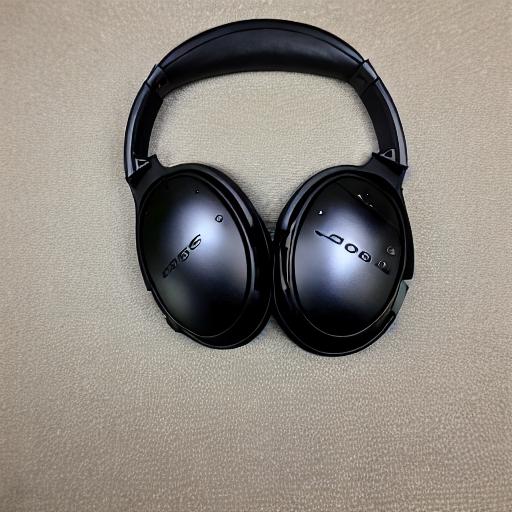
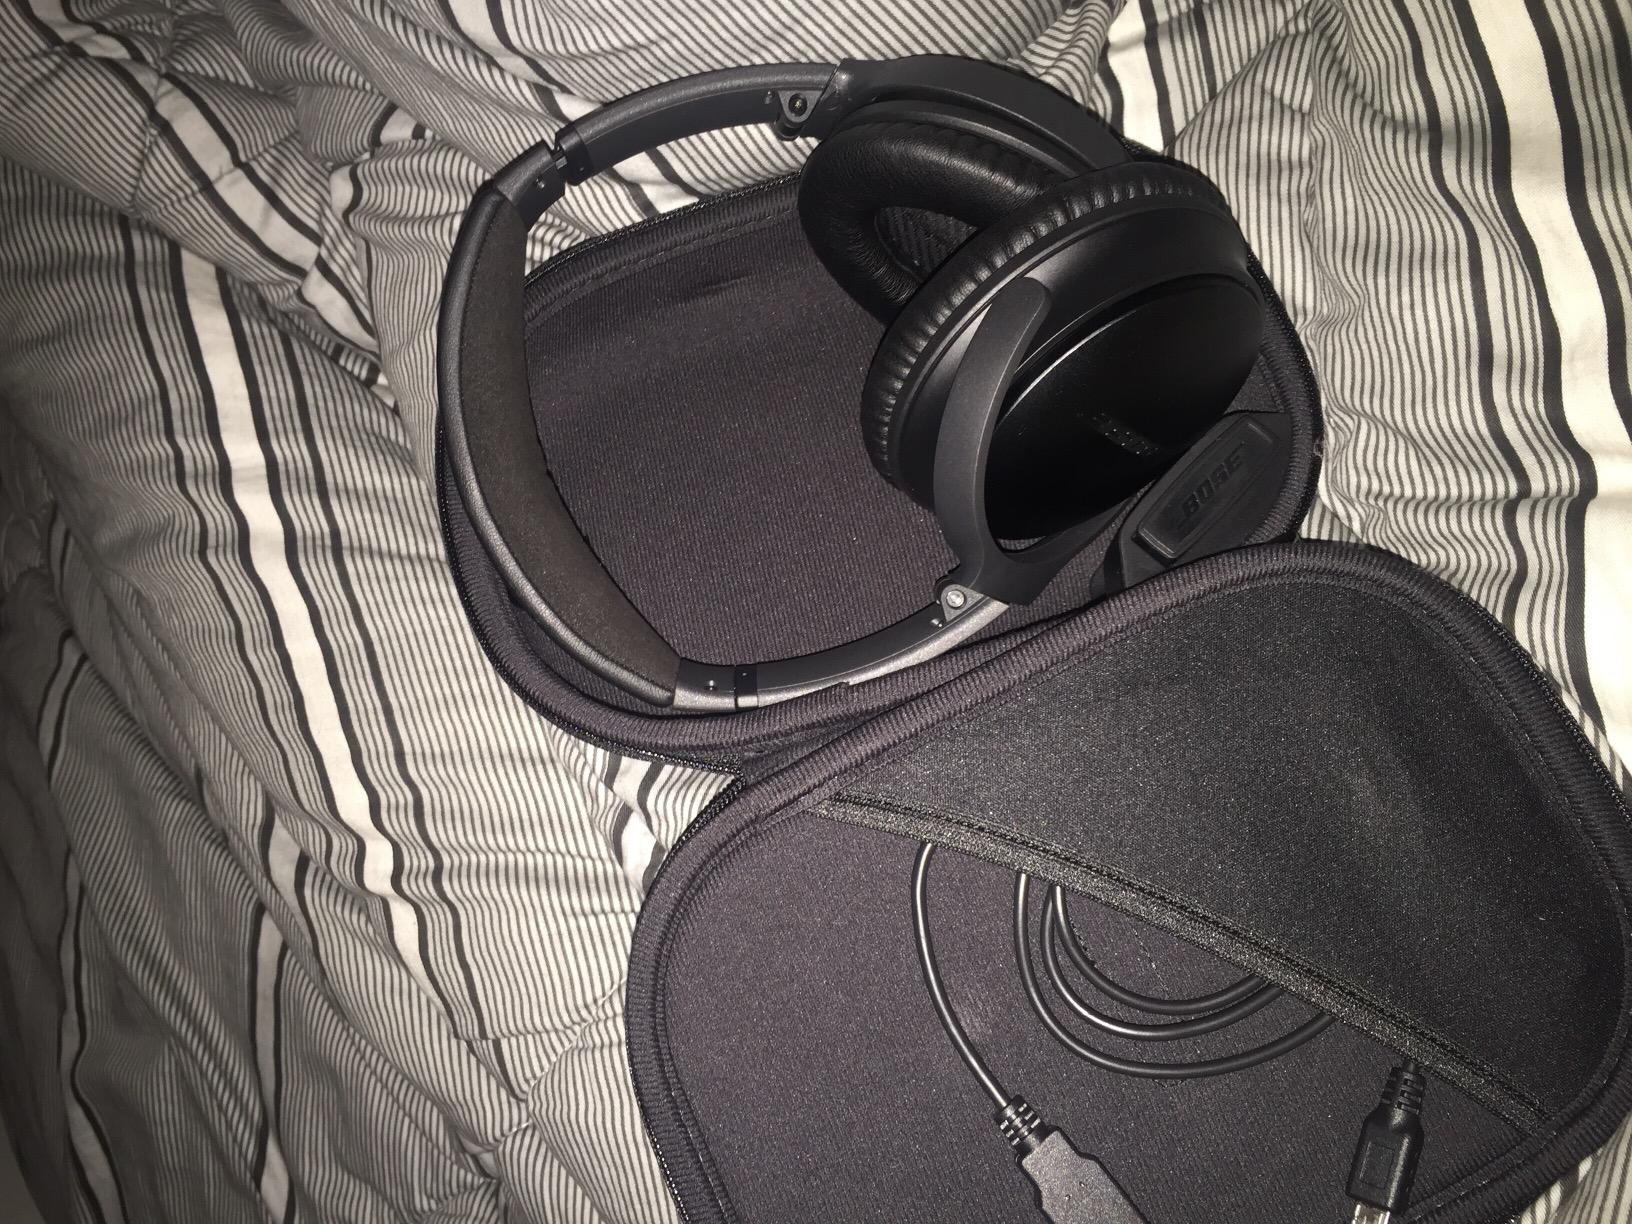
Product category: headphones
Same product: no